Nakamura Shichinosuke II

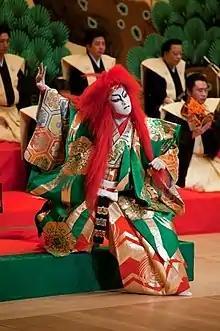
Nakamura Shichinosuke II performing "Renjishi" in Yokohama, 2010

(born May 18, 1983) is a Japanese Kabuki, theatre, TV, and film actor. He was born , the second son of famed Kabuki performer, Nakamura Kanzaburō XVIII. Unlike many kabuki actors, who specialize in a single type of role, Shichinosuke plays both male ("tachiyaku") and female ("onnagata") parts.